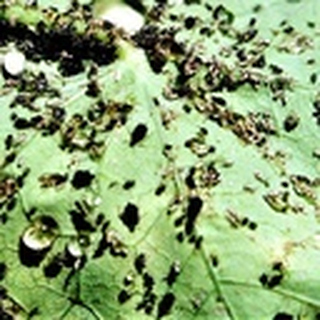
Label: cotton_aphids